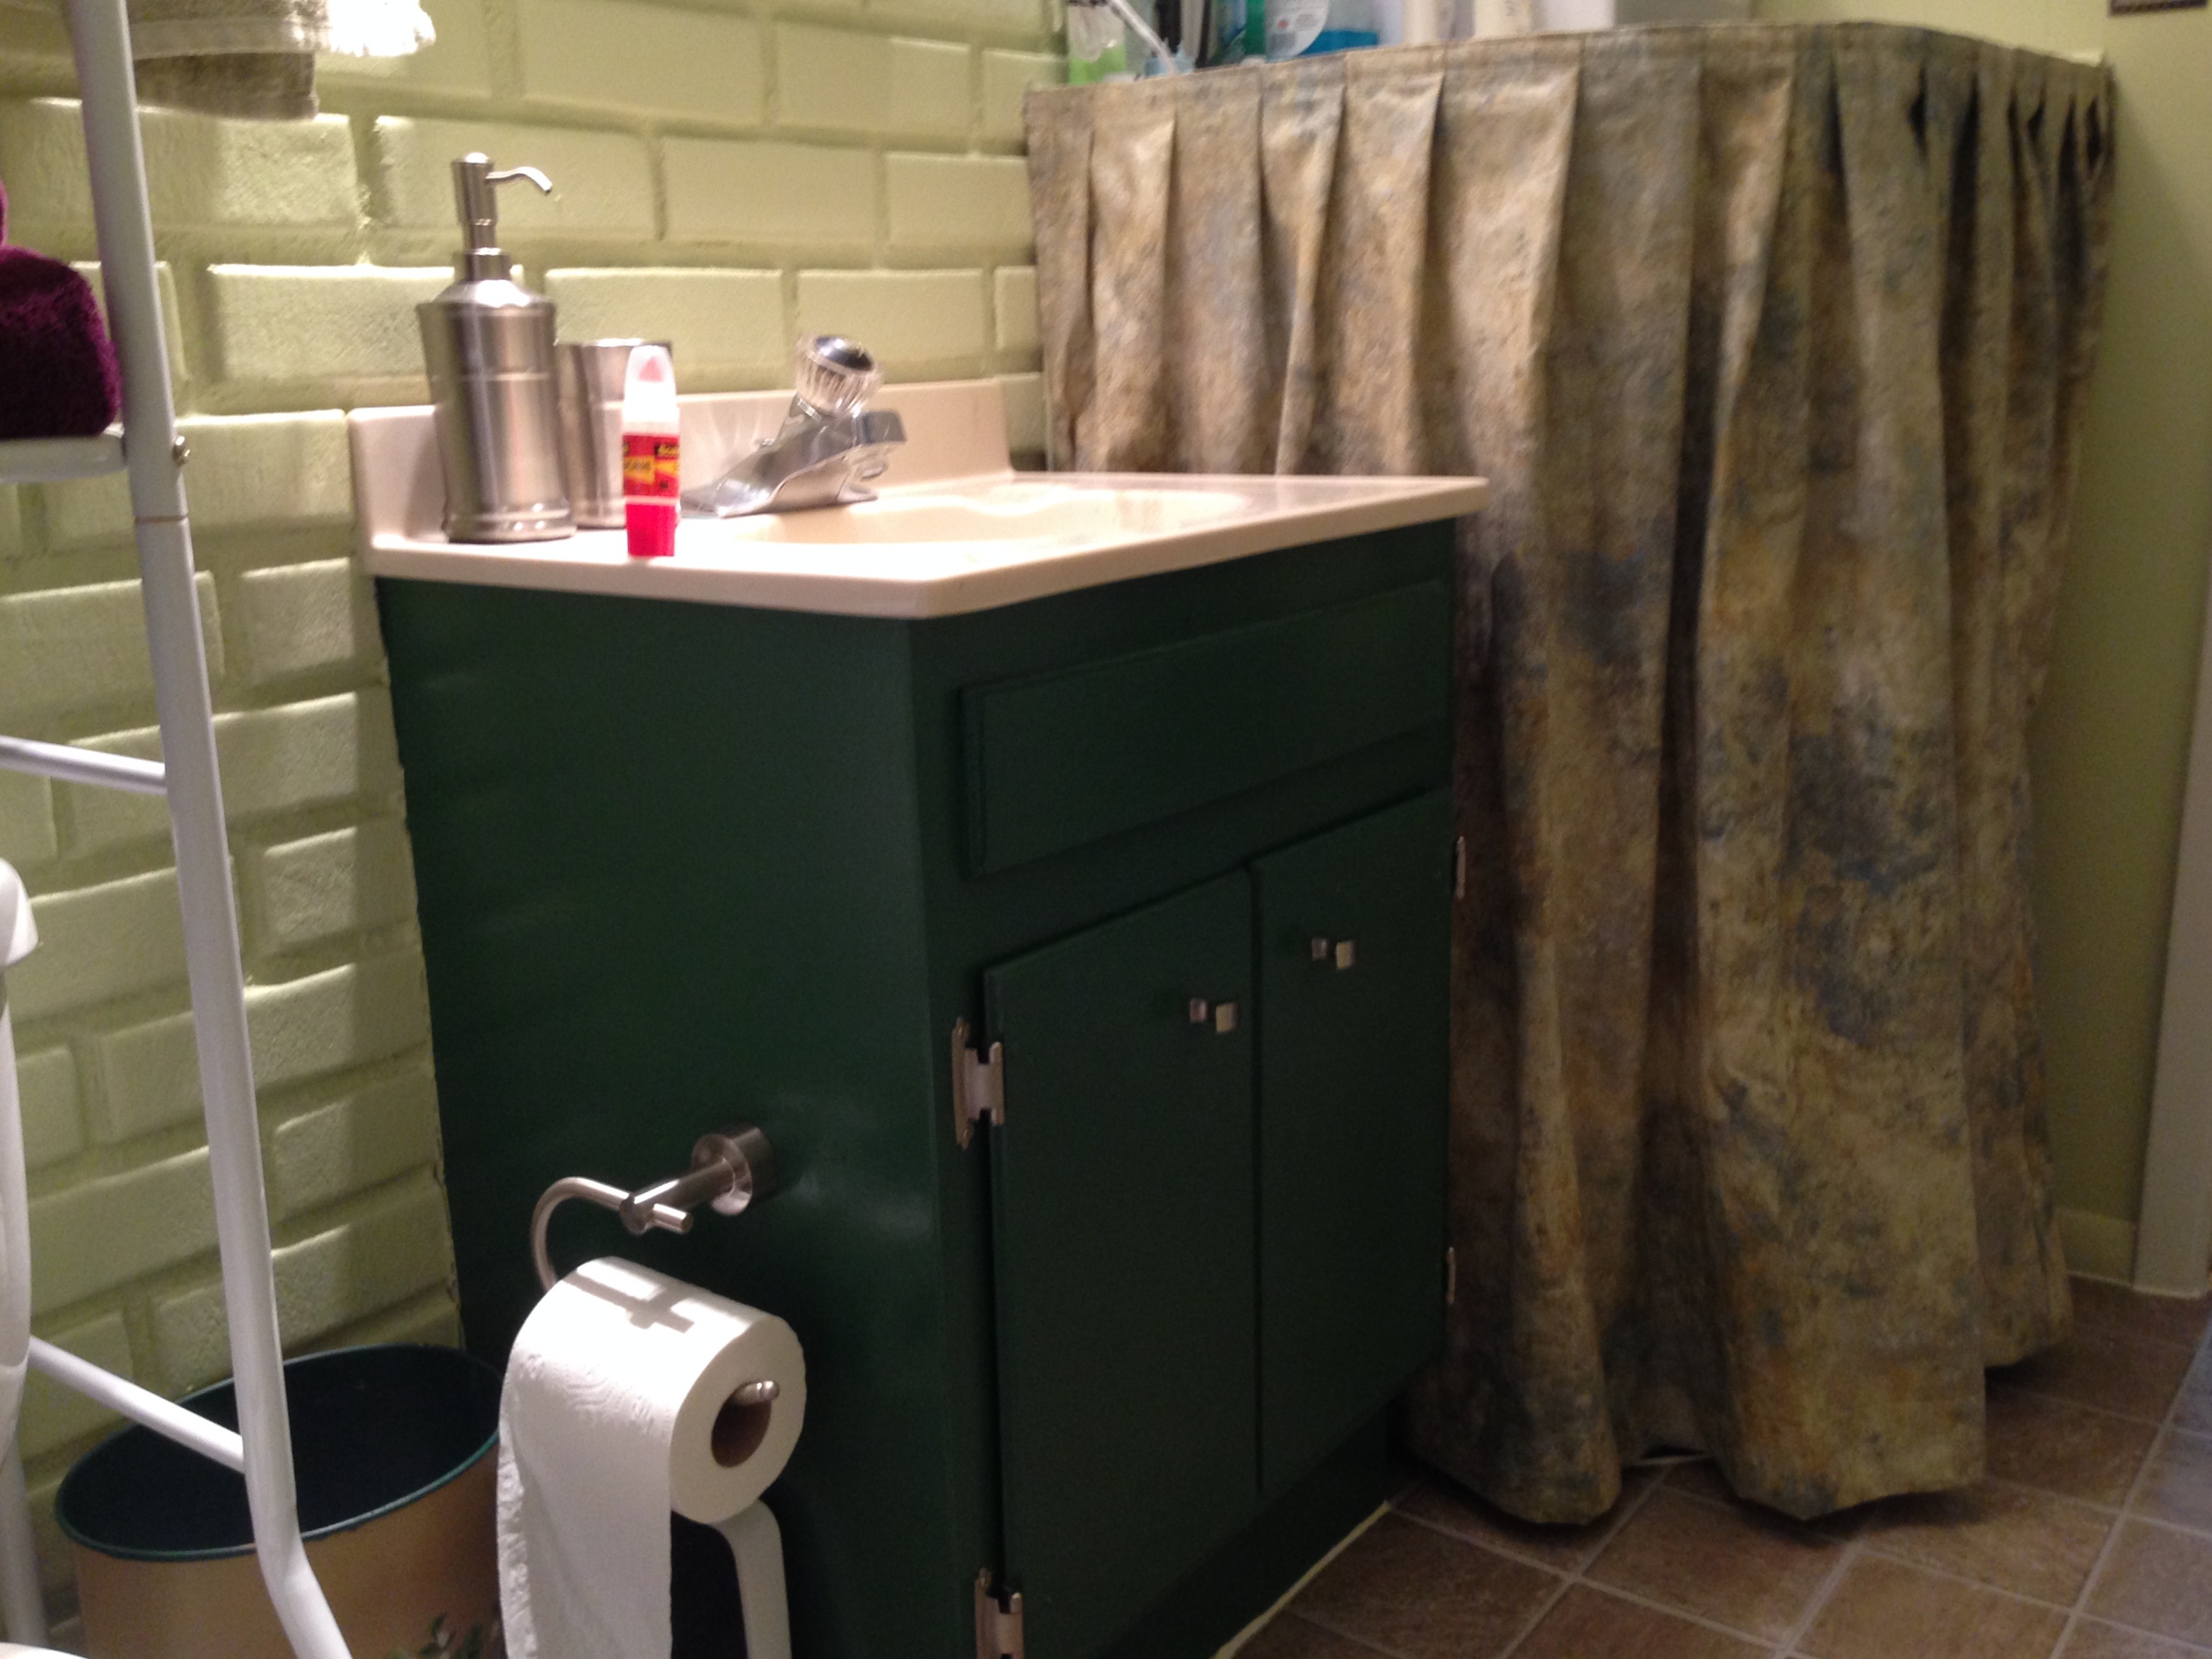
floor, property, furniture, room, interior design, cool image